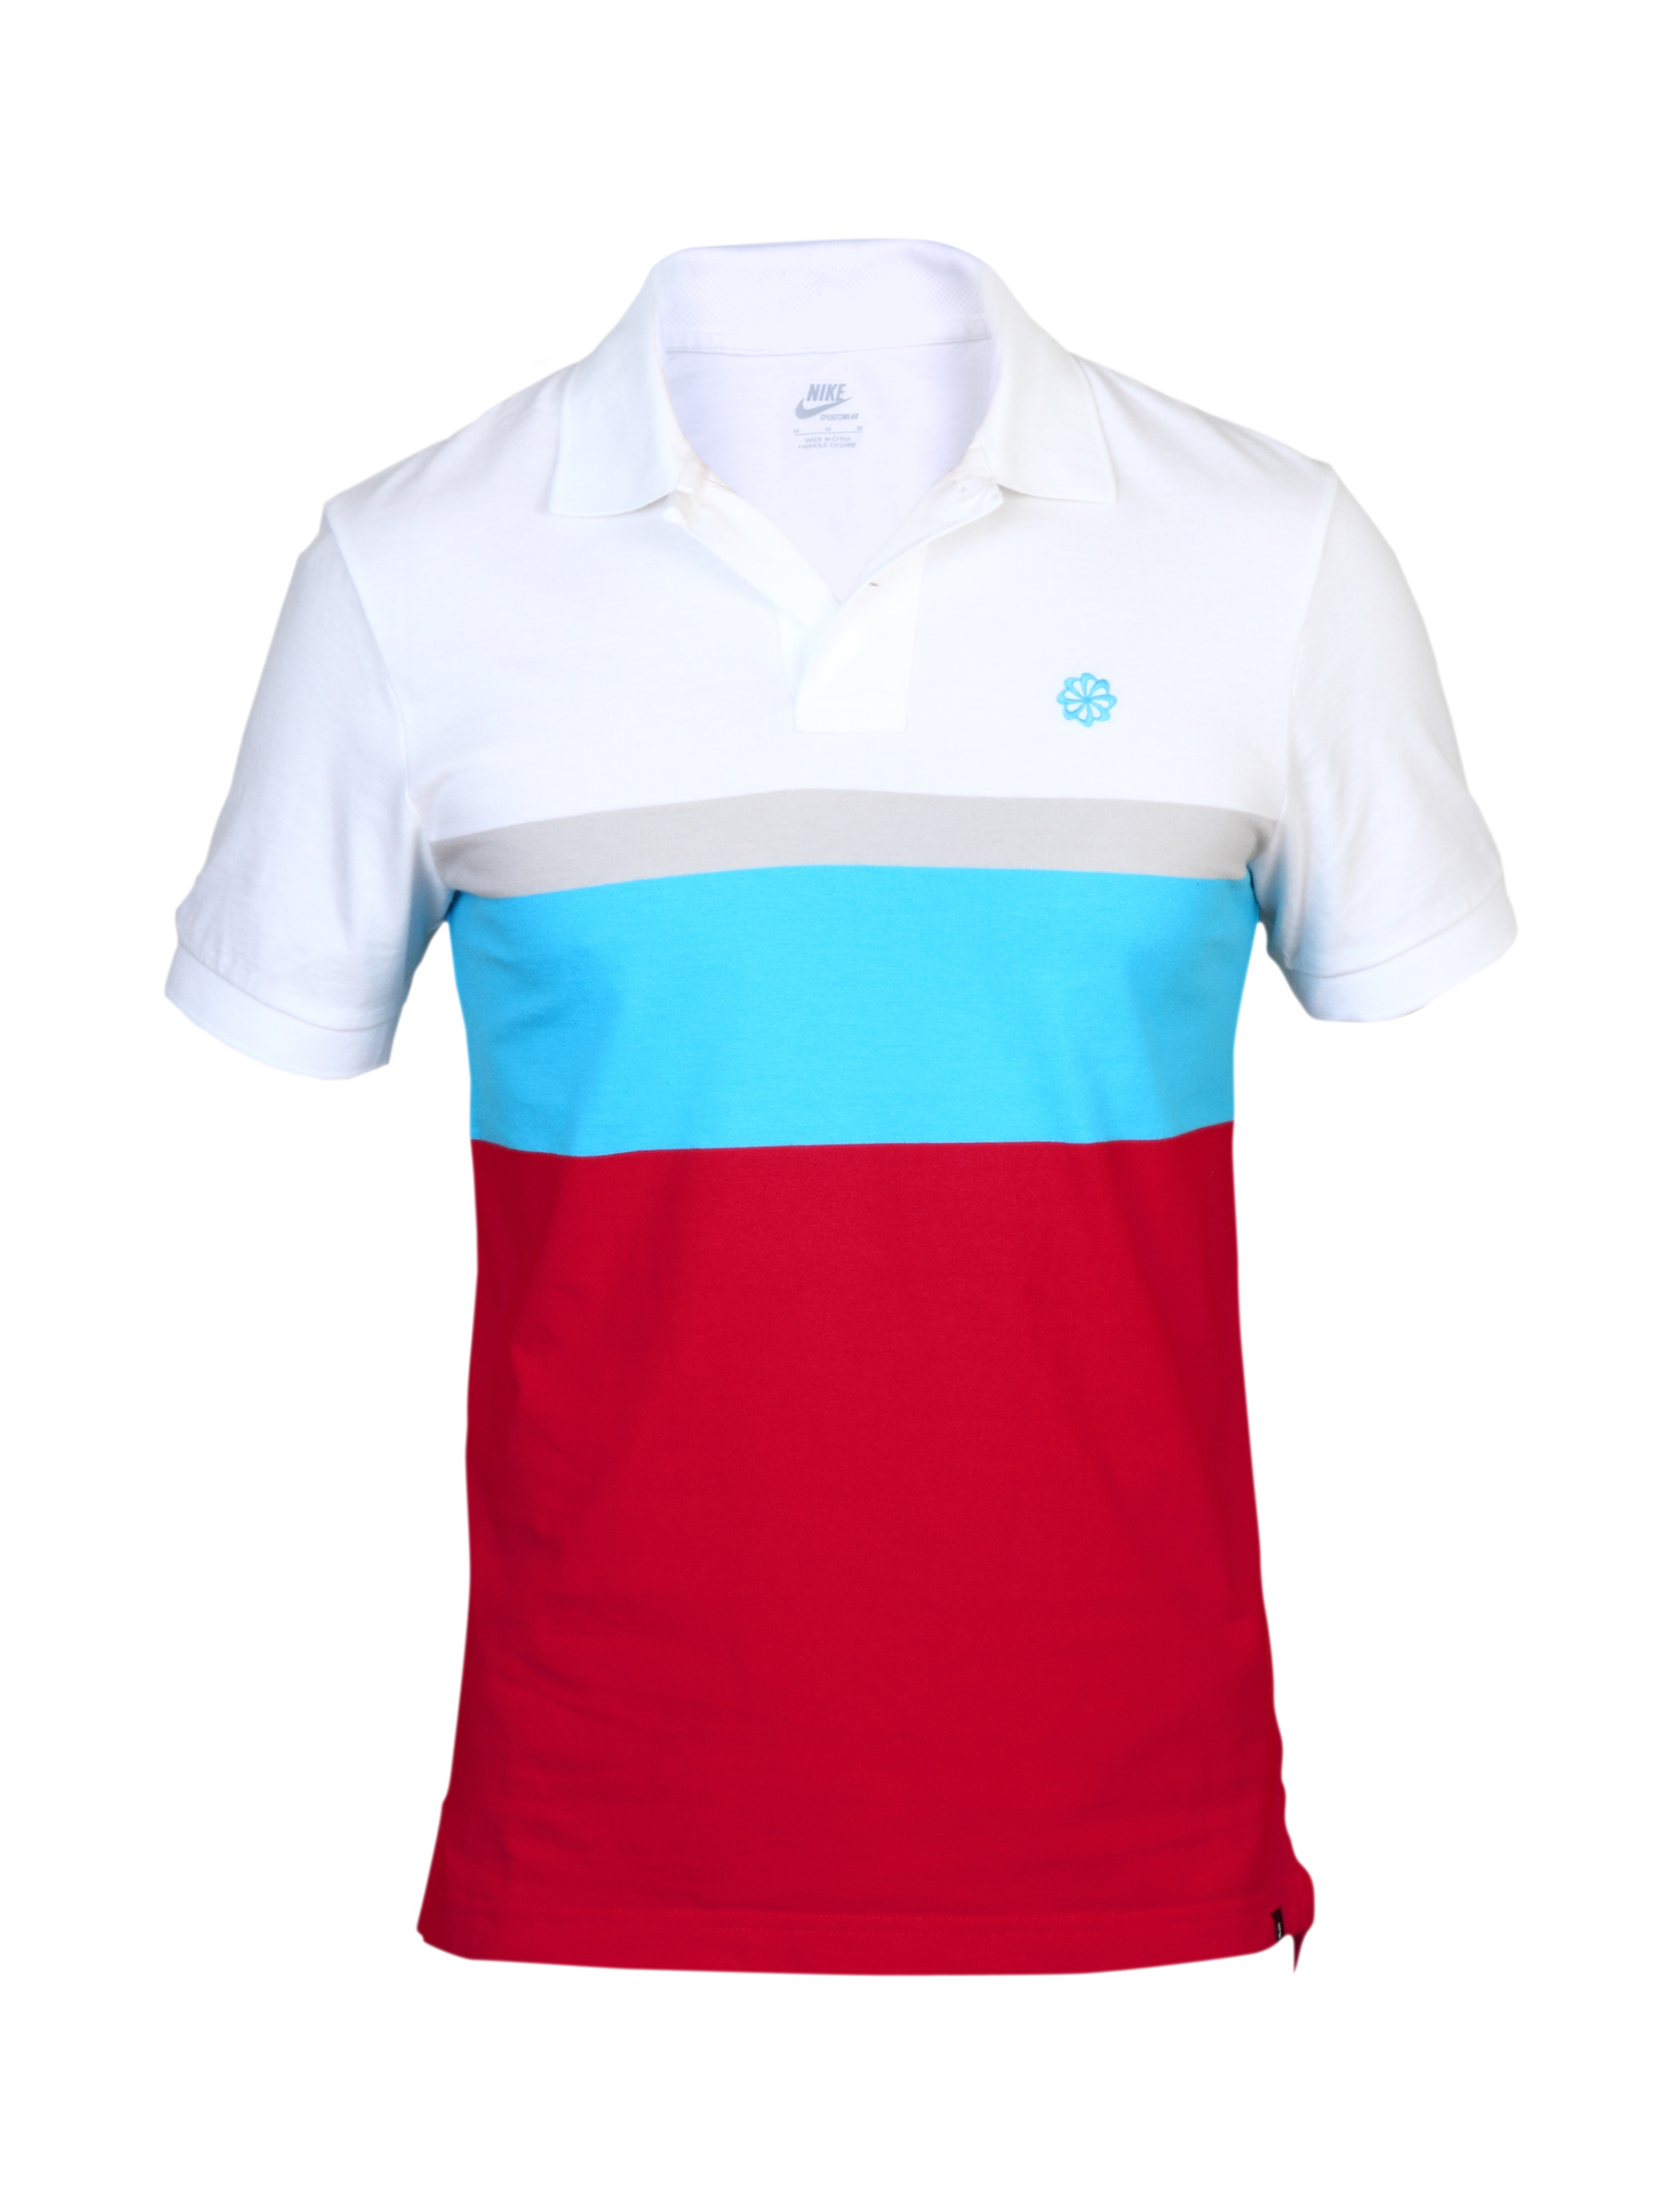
Nike Men's White Polo T-shirt
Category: Apparel / Topwear / Tshirts
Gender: Men
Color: White
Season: Summer 2011
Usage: Sports